2010 1000 km of Zhuhai

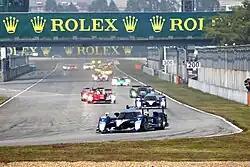
The start of the 2010 1000km of Zhuhai.

The 2010 1000 km of Zhuhai was an auto race held on 5–7 November 2010 at the Zhuhai International Circuit in Zhuhai, China. The 1000 km of Zhuhai was the first race in China to be run under Automobile Club de l'Ouest (ACO) regulations. The race served as the final round of the 2010 Intercontinental Le Mans Cup. Peugeot won the race and secured the Team and Manufacturer titles in the Intercontinental Cup, defeating Audi. Ferrari and AF Corse also secured the GT2 Intercontinental Cup, despite finishing third in the class behind the BMW Team Schnitzer entry.